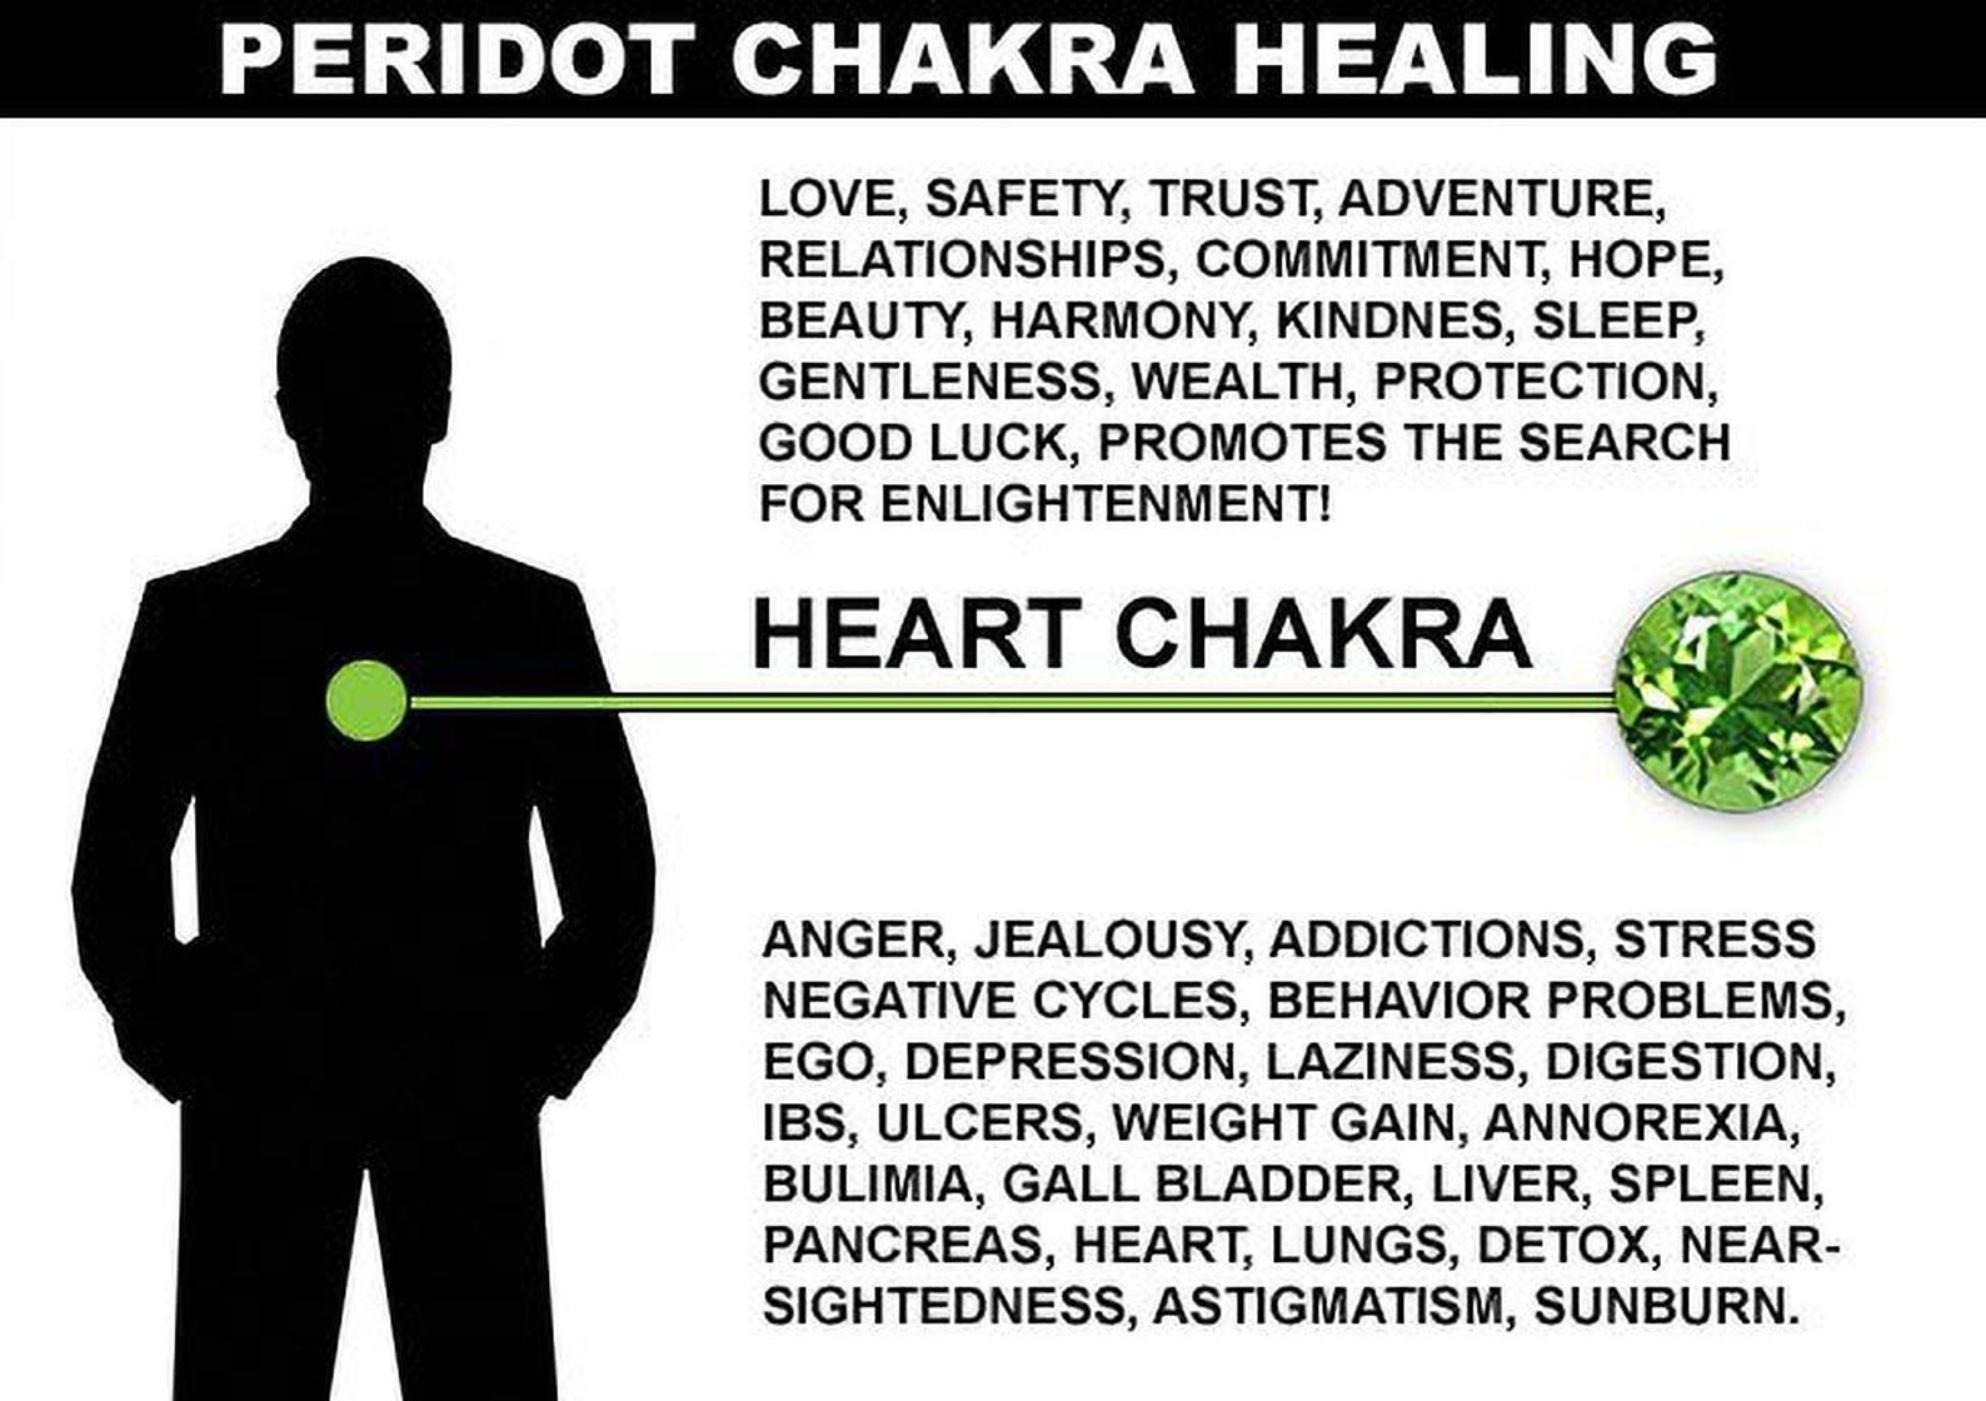
Chopra Gems Brass Certified and Natural Peridot Stone Pendant Green (Men and Women) (Pendant_RSs89)
Type: Necklaces & Pendants
Brand: Chopra Gems & Jewellery
Price: Rs. 499
 Peridot was a very famous stone during ancient times.This stone is substitute of emerald. Peridots have magical and mystical properties associated with them. Some of its benefits areperidots increase strength and vitality in people.They have a calming effect on the wearer. They are also said to bring happiness and warmth in the lives of people.They increase strength in people and reduce anxiety.When used as a necklace, they become a protector against negative emotions.They are known to have healing effect on liver and gall bladder.They help people in understanding relationships and their values. Since this stone is related to happiness, love and truth, it instills a sense of truthfulness in people and makes them think in a rational way.This stone releases negativity and brings clarity in thoughts.
Features: Type pendant,Color green,Material brass
Included: Peridot Stone Pendant